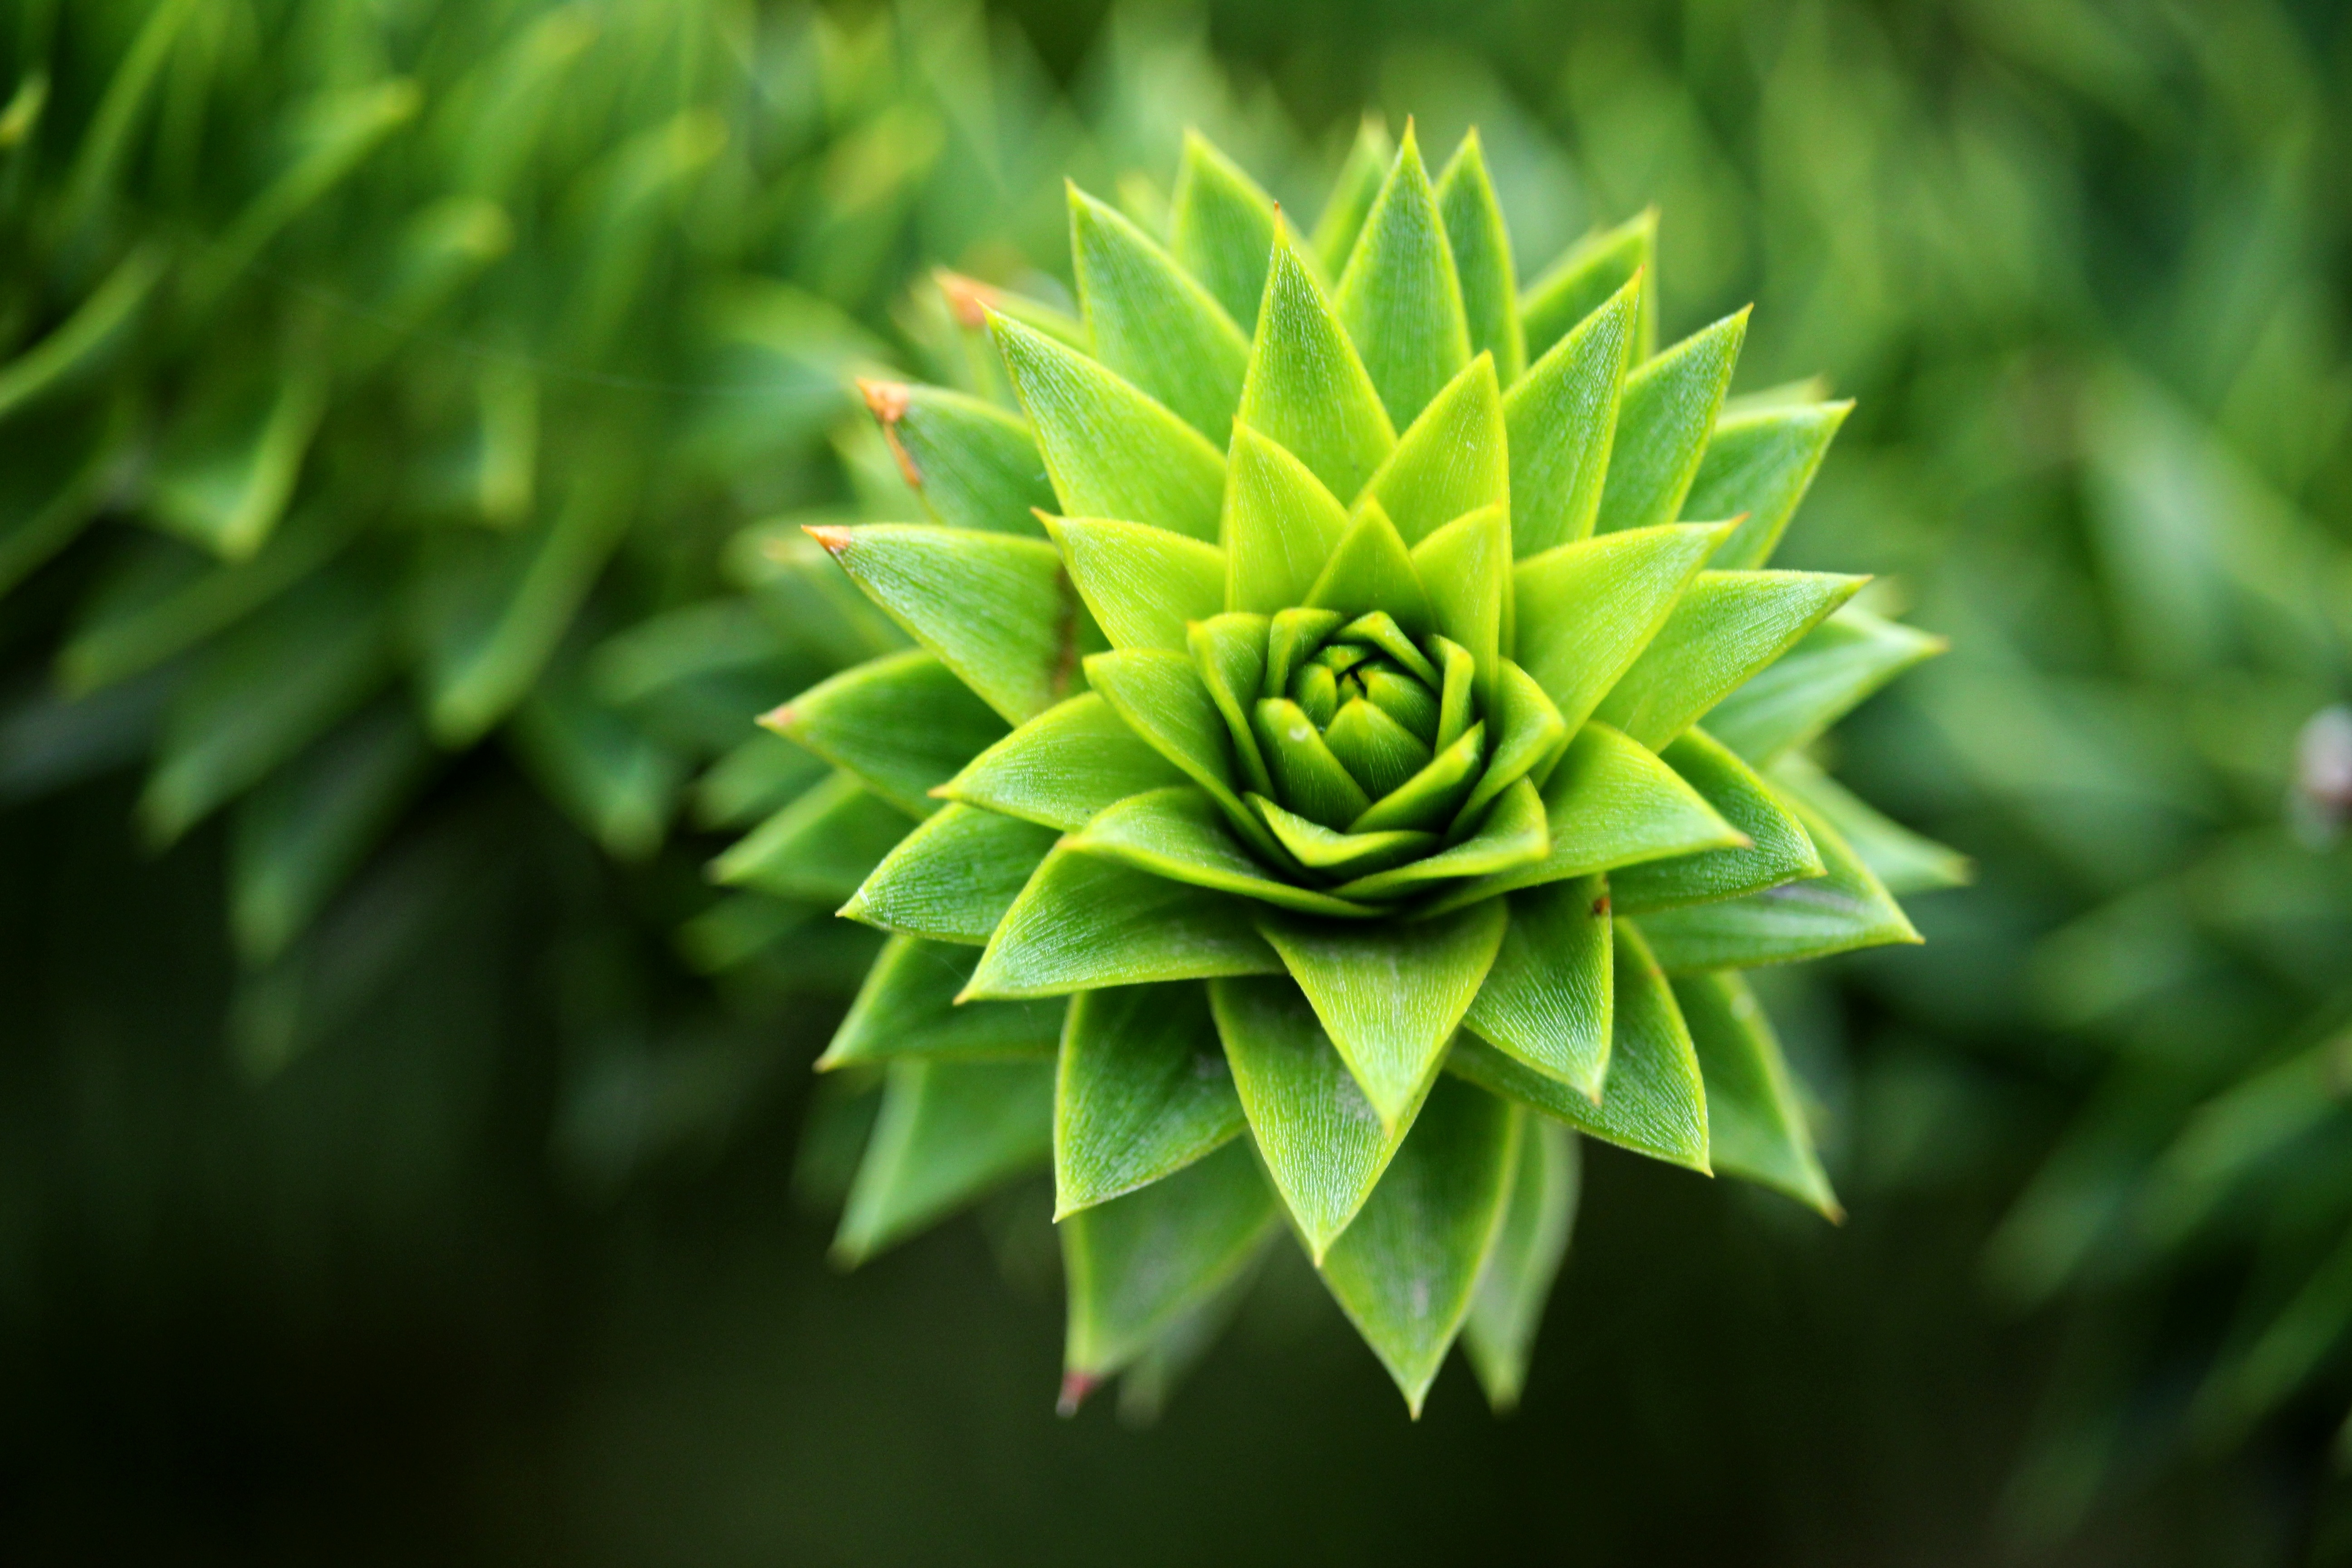
tree, nature, grass, outdoor, plant, photography, leaf, flower, photo, green, geometry, park, botany, yellow, closeup, flora, botanical, wildflower, close up, outdoors, leeds, symmetry, leafs, geometrical, united kingdom, macro photography, flowering plant, plant stem, land plant